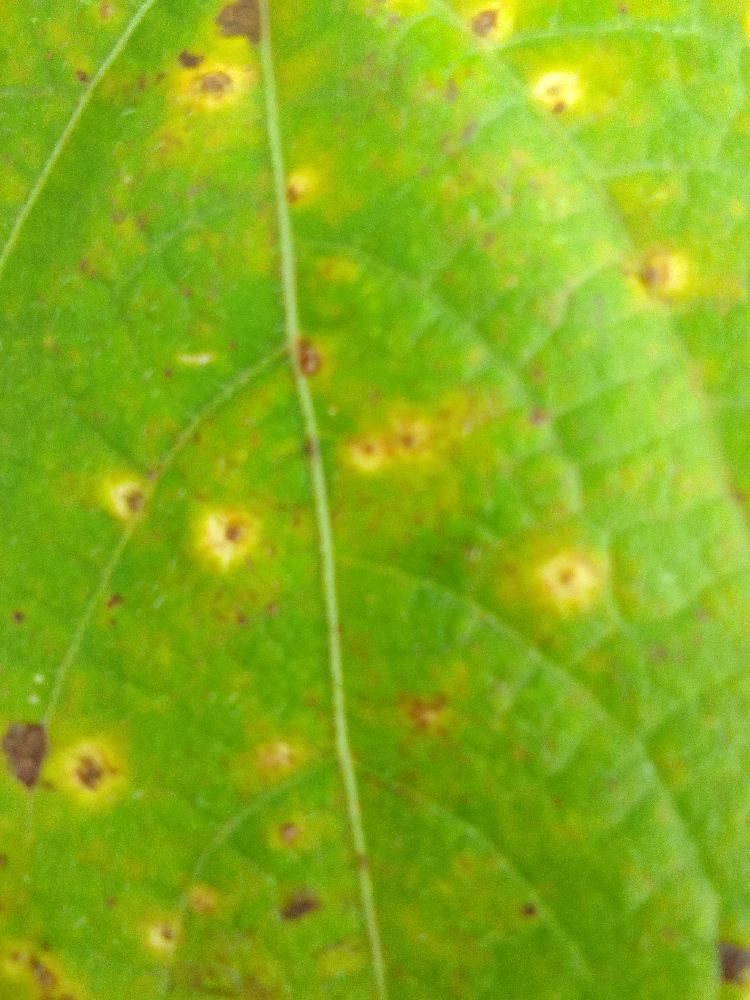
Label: rust